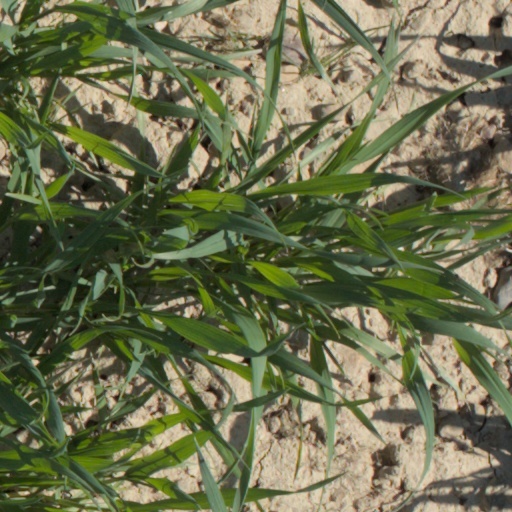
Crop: wheat